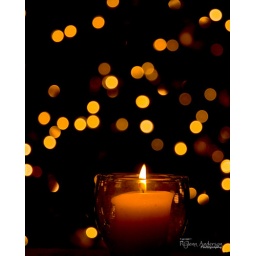
Shot in my home. Just the candle and Christmas tree lights.  Well the TV also:)